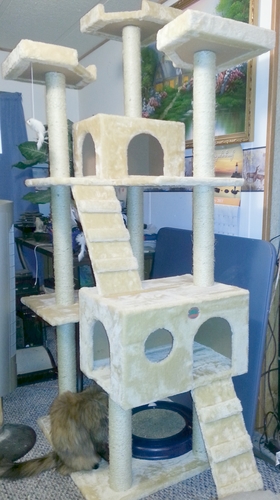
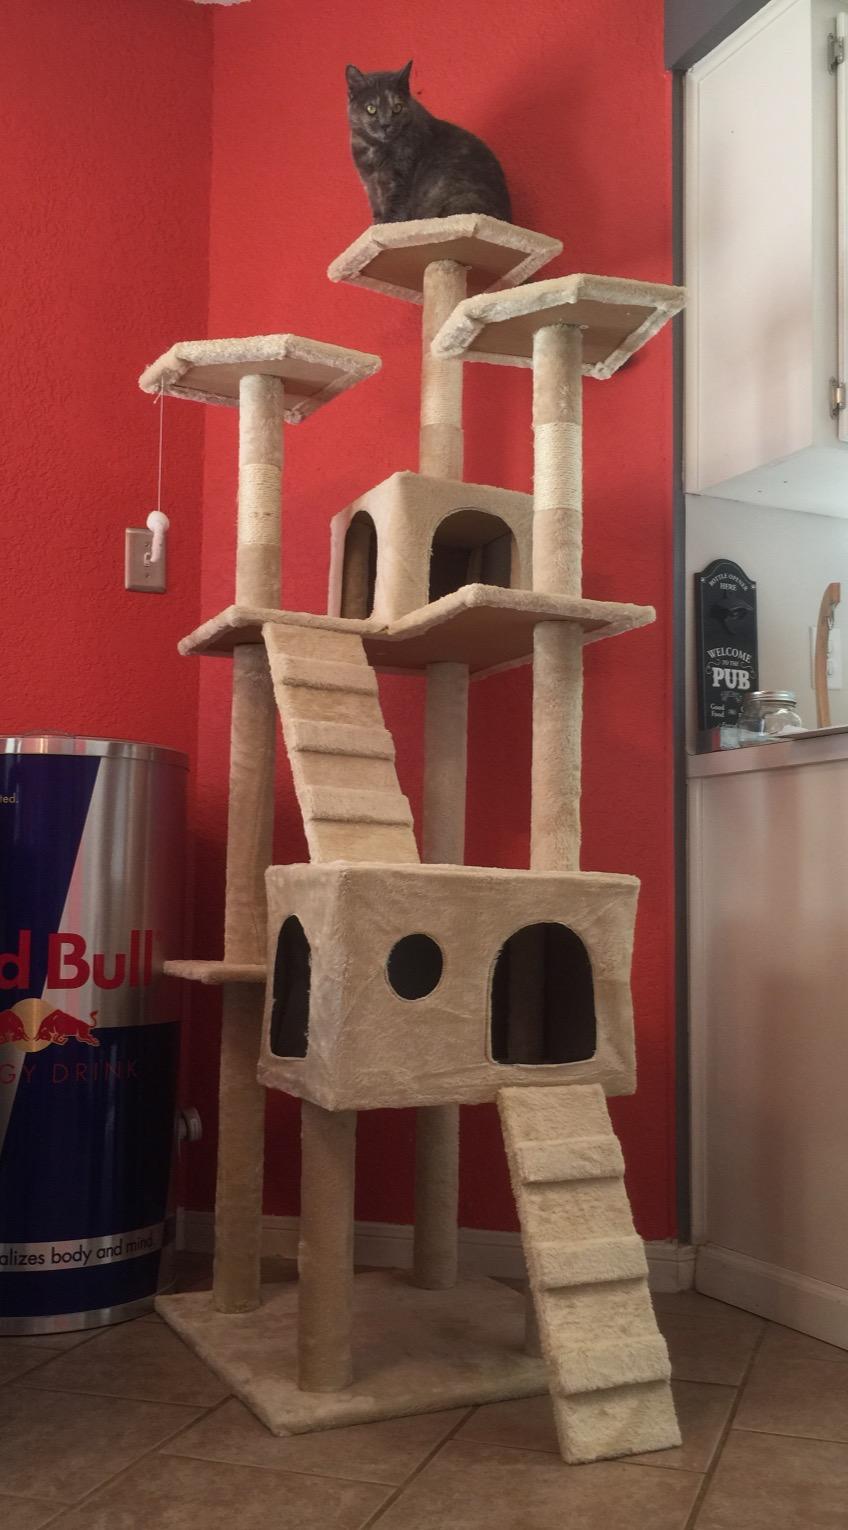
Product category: items_cat tree
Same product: yes